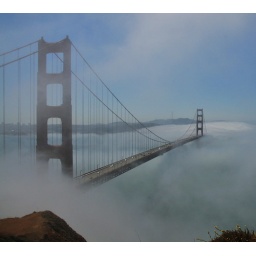
golden gate bridge in fog